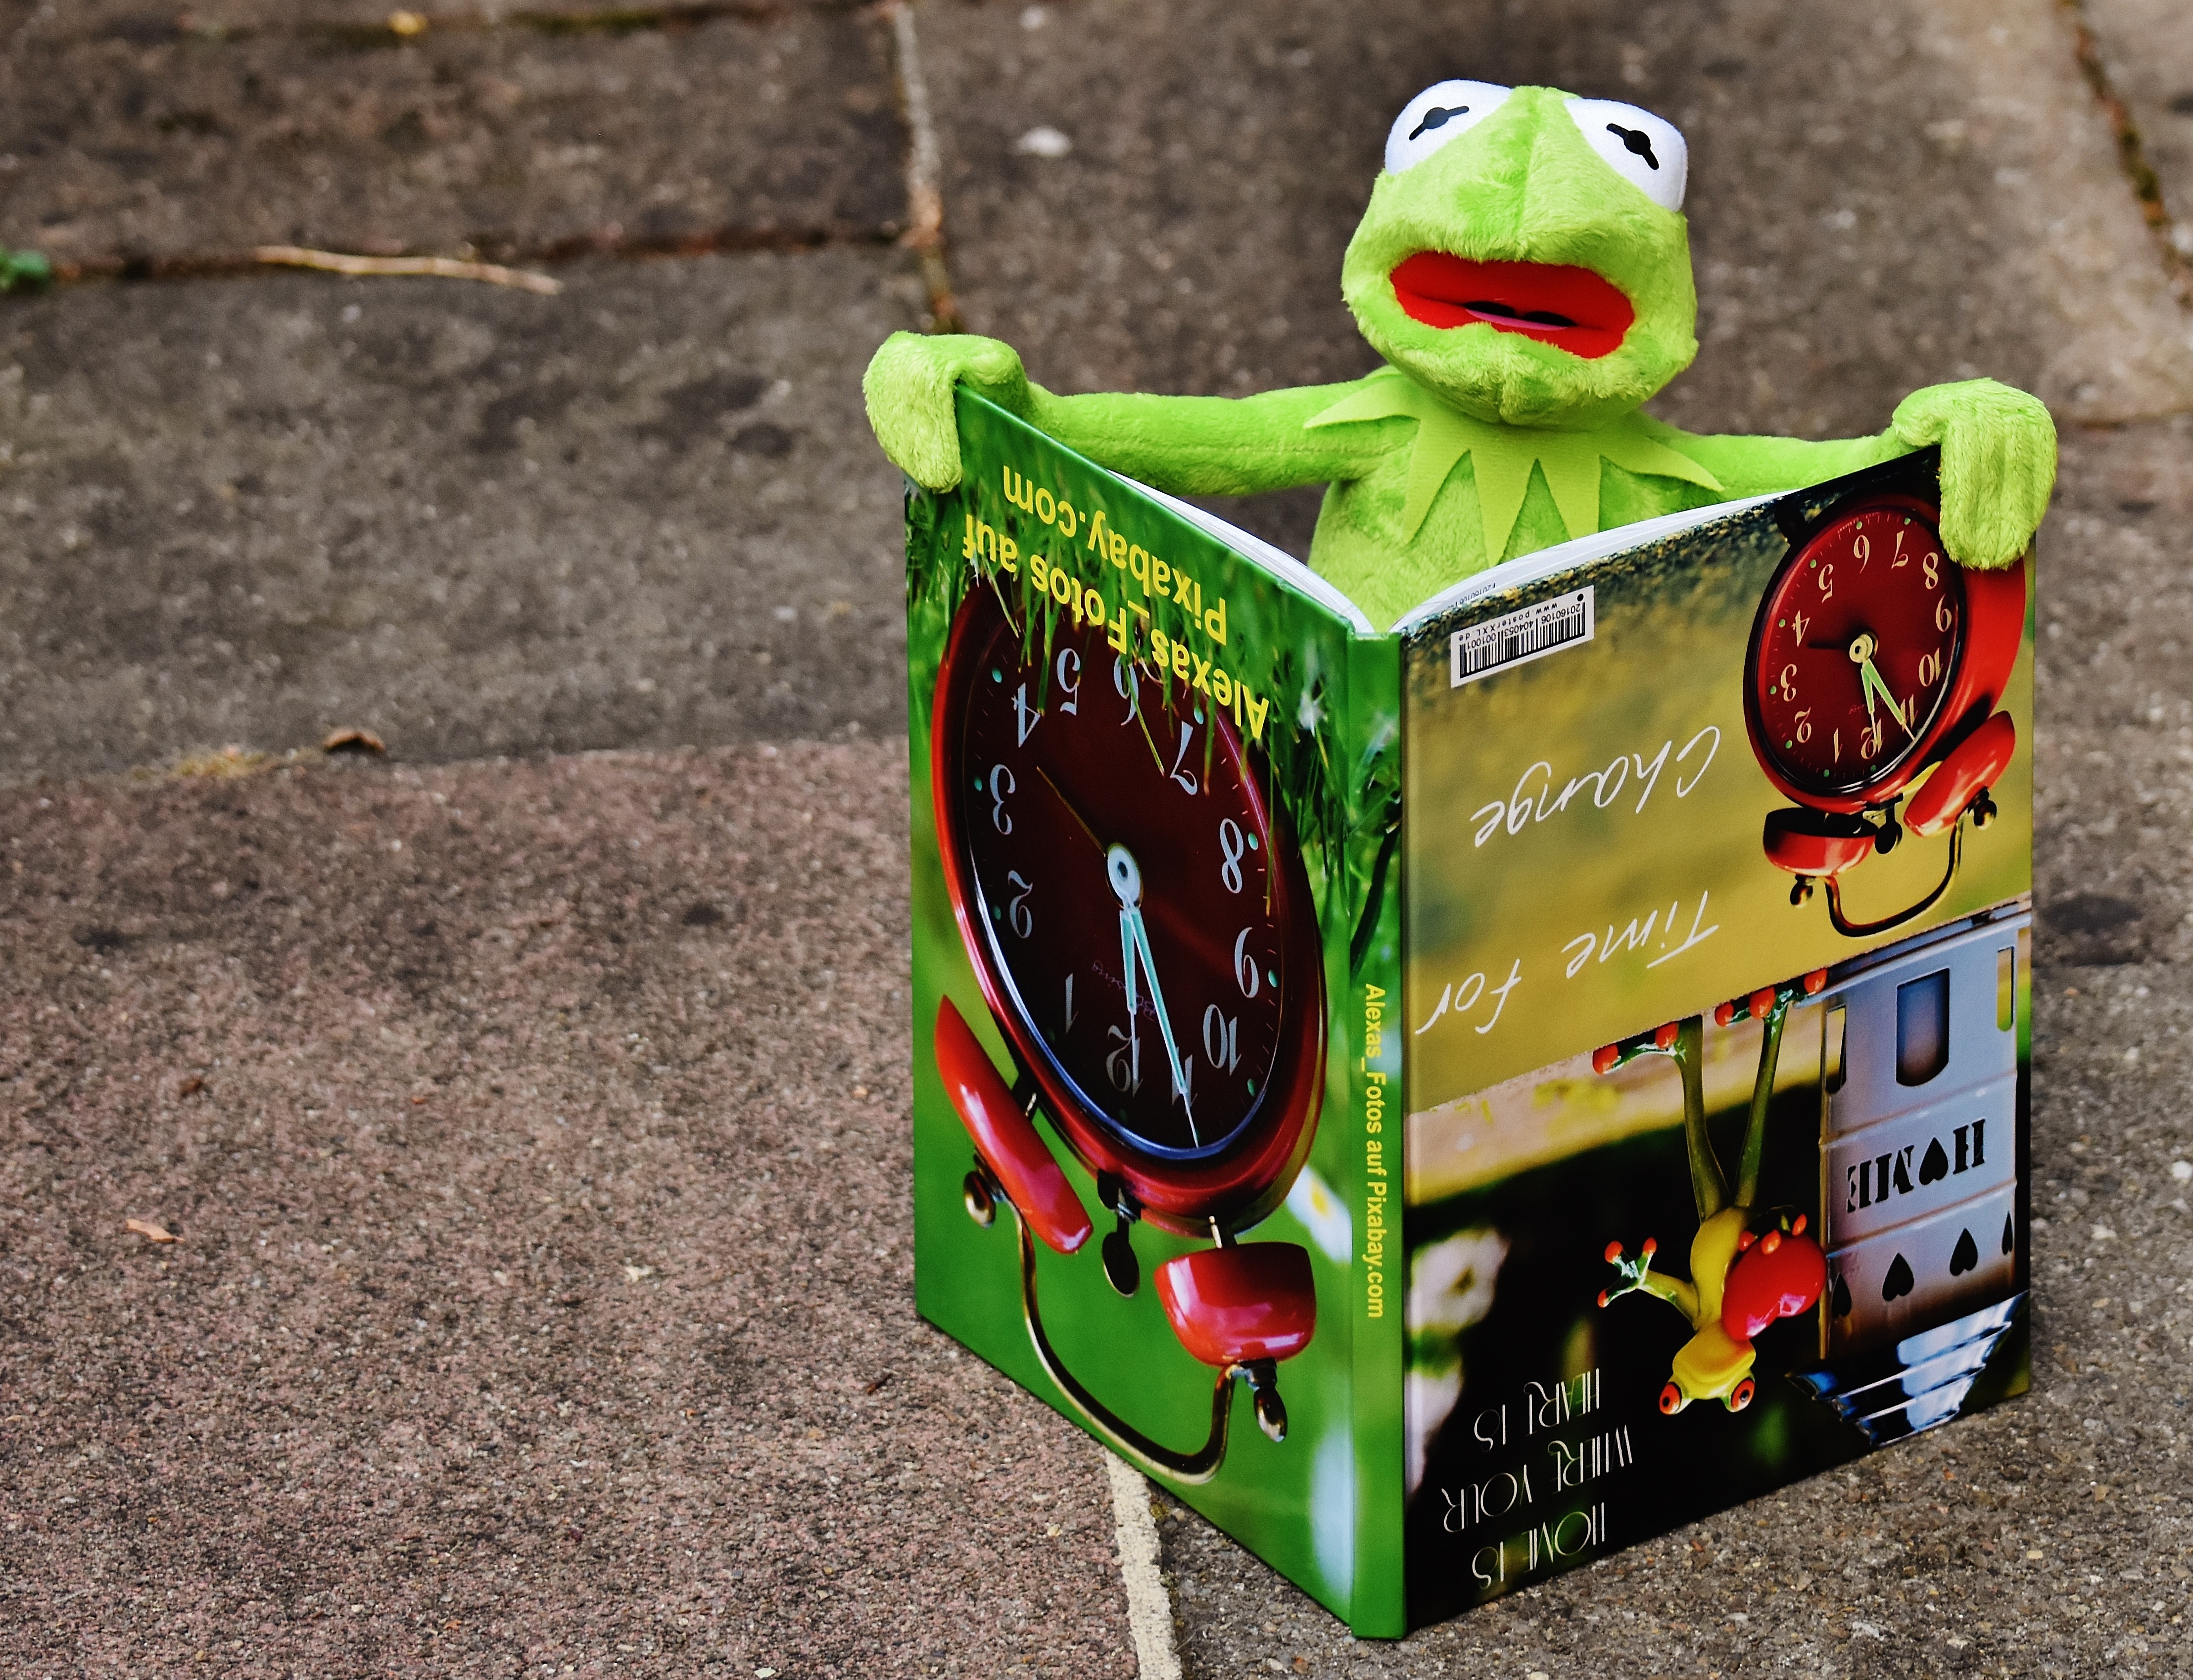
book, animal, food, green, drink, frog, toy, fig, sit, funny, plush, stuffed animal, kermit, frogs, viewing, to watch, alexa's photos, picture book